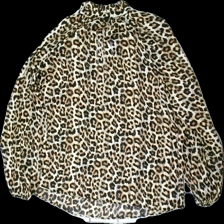
View: back
Type: Blouse
Category: Ladies
Brand: Missing
Colors: Beige, Brown, Black
Material: 100% polyester
Pattern: Animal print
Cut: V-collar
Season: Summer
Damage: pulled thread
Damage location: bottom right
Price range: <50
Recommended usage: Export